5IT

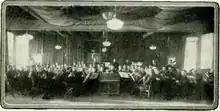
The BBC's radio studio in Birmingham, from the "BBC Hand Book" 1928, which described it as "Europe's largest studio".

5IT was a British Broadcasting Company (later BBC) radio station which broadcast from Birmingham, England, between 1922 and 1927.